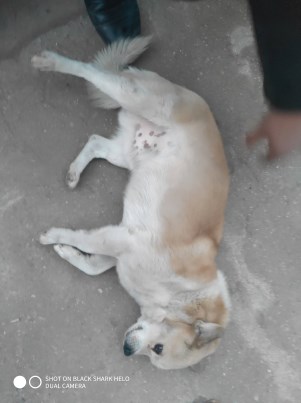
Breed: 3336-n000121-chinese_rural_dog